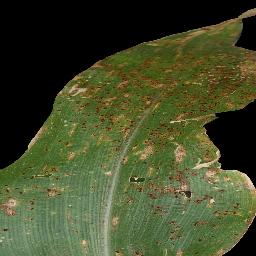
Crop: corn
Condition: (maize)_common_rust